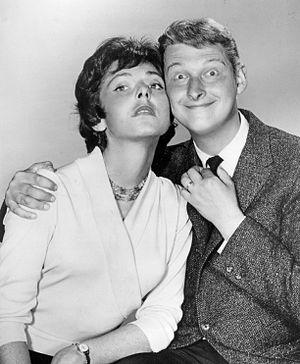
Mike Nichols [maɪk ˈnɪkəls], né Michael Igor Peschkowsky le 6 novembre 1931 à Berlin et mort à New York le 19 novembre 2014, est un réalisateur américain.